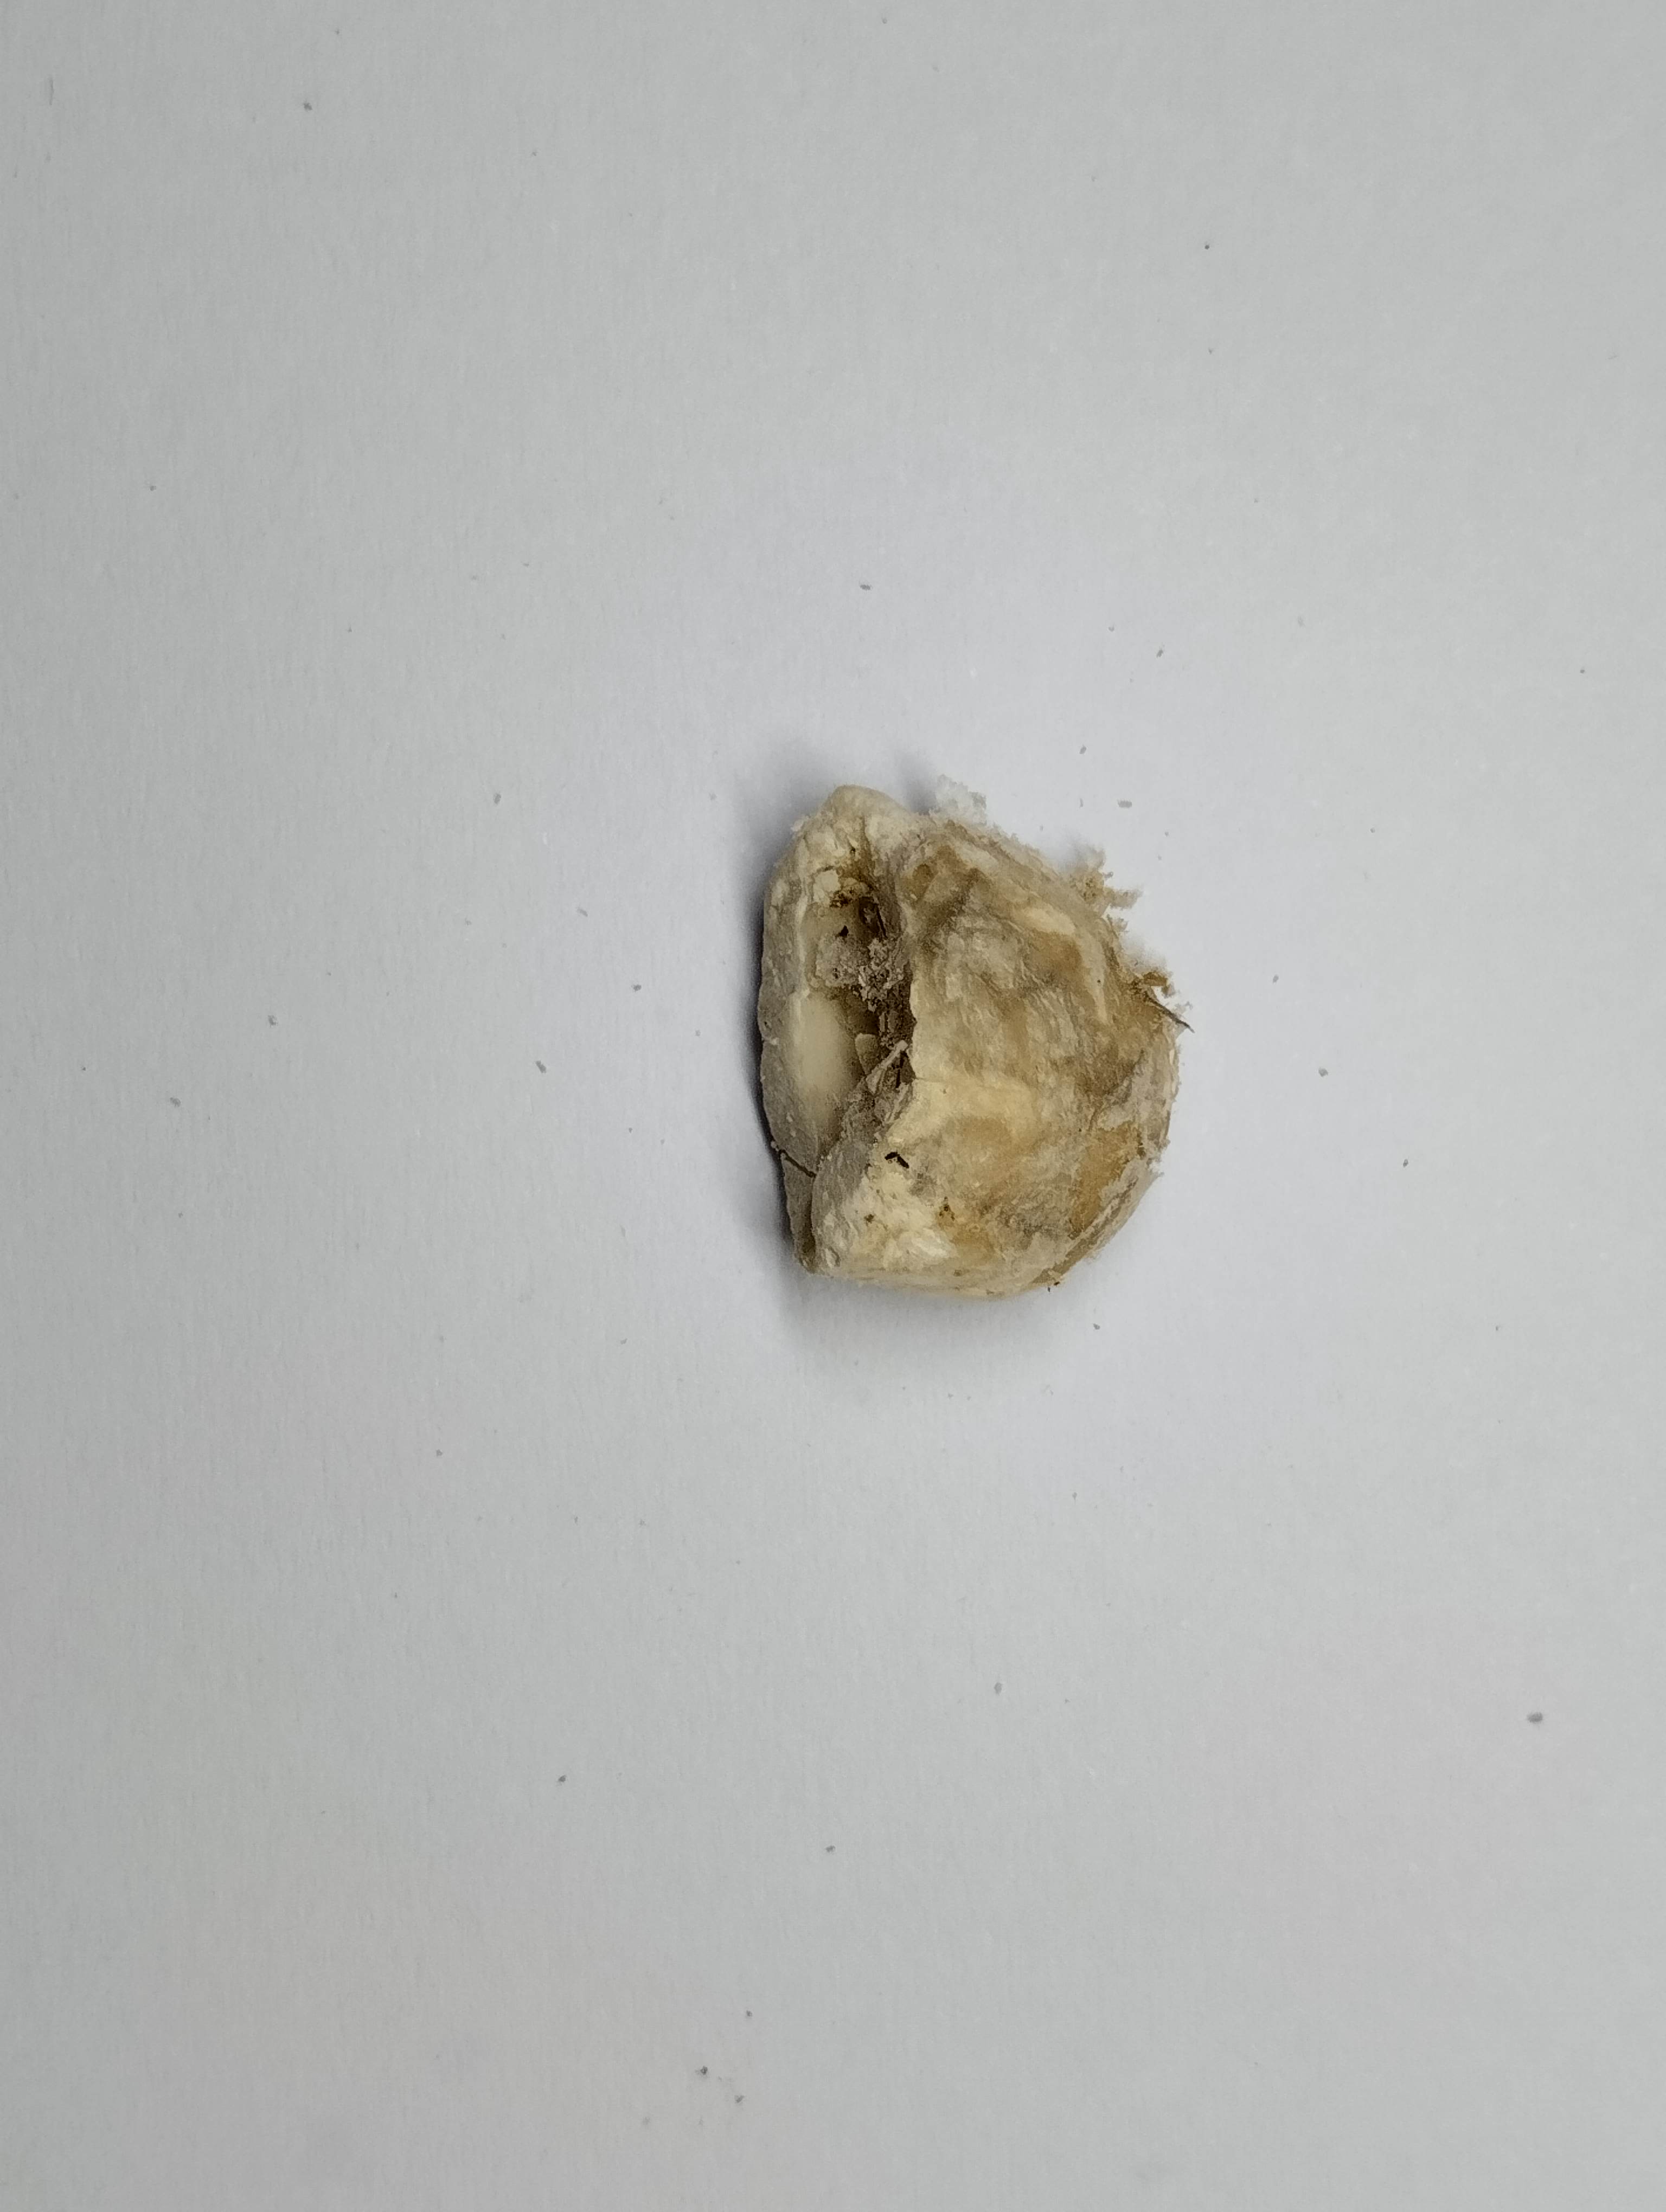
Label: rusak (damaged seed)